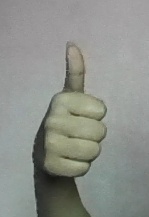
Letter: aleff